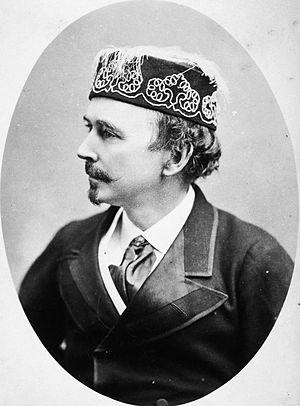
L'acteur et dramaturge Dion Boucicault (1822-1890), en 1878
Dion Boucicault, Dionysius Lardner Boursiquot, est un acteur et dramaturge irlandais, né le 26 décembre 1822 à Dublin, mort le 18 septembre 1890 à New York. Célèbre pour ses mélodrames, Boucicault était considéré, dans la deuxième moitié du XIXᵉ siècle, comme l'un des meilleurs acteurs, auteurs et directeurs de théâtre du monde anglophone. À sa mort, le New York Times l'a salué comme « le dramaturge anglais le plus remarquable du XIXᵉ siècle ».